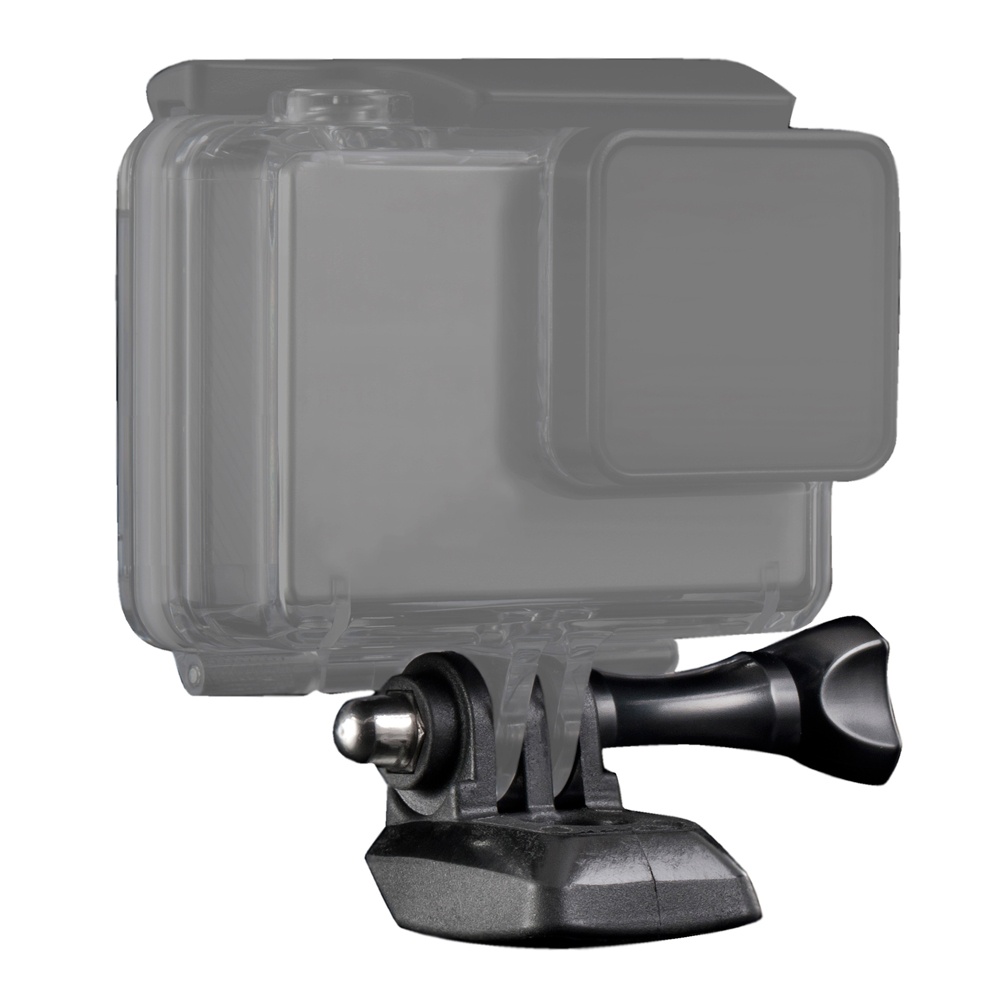
Scanstrut ROKK Mini Action Camera Mount
ROKK Mini Action Camera Mount With the turn of a screw, this mount will safely secure the most popular action cameras. *Camera not included. Compatible with: GoPro® Camera Garmin VIRB® *Sold as an Individual Manufacturer : Scanstrut Manufacturer Part No : RL- 510 UPC : 5060114795600
Brand: Scanstrut
Category: Cameras & Optics > Camera & Optic Accessories > Camera Parts & Accessories > Camera Straps